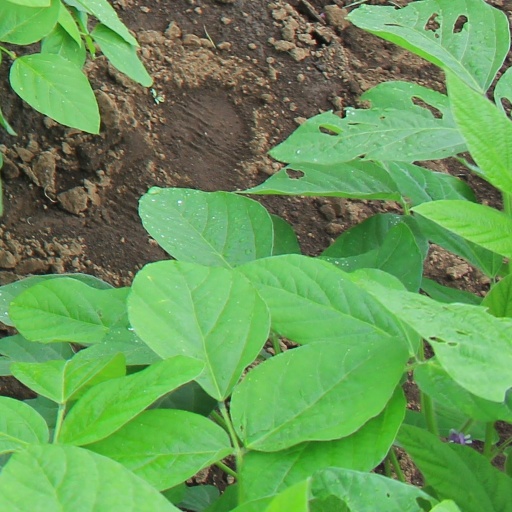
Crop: soybean